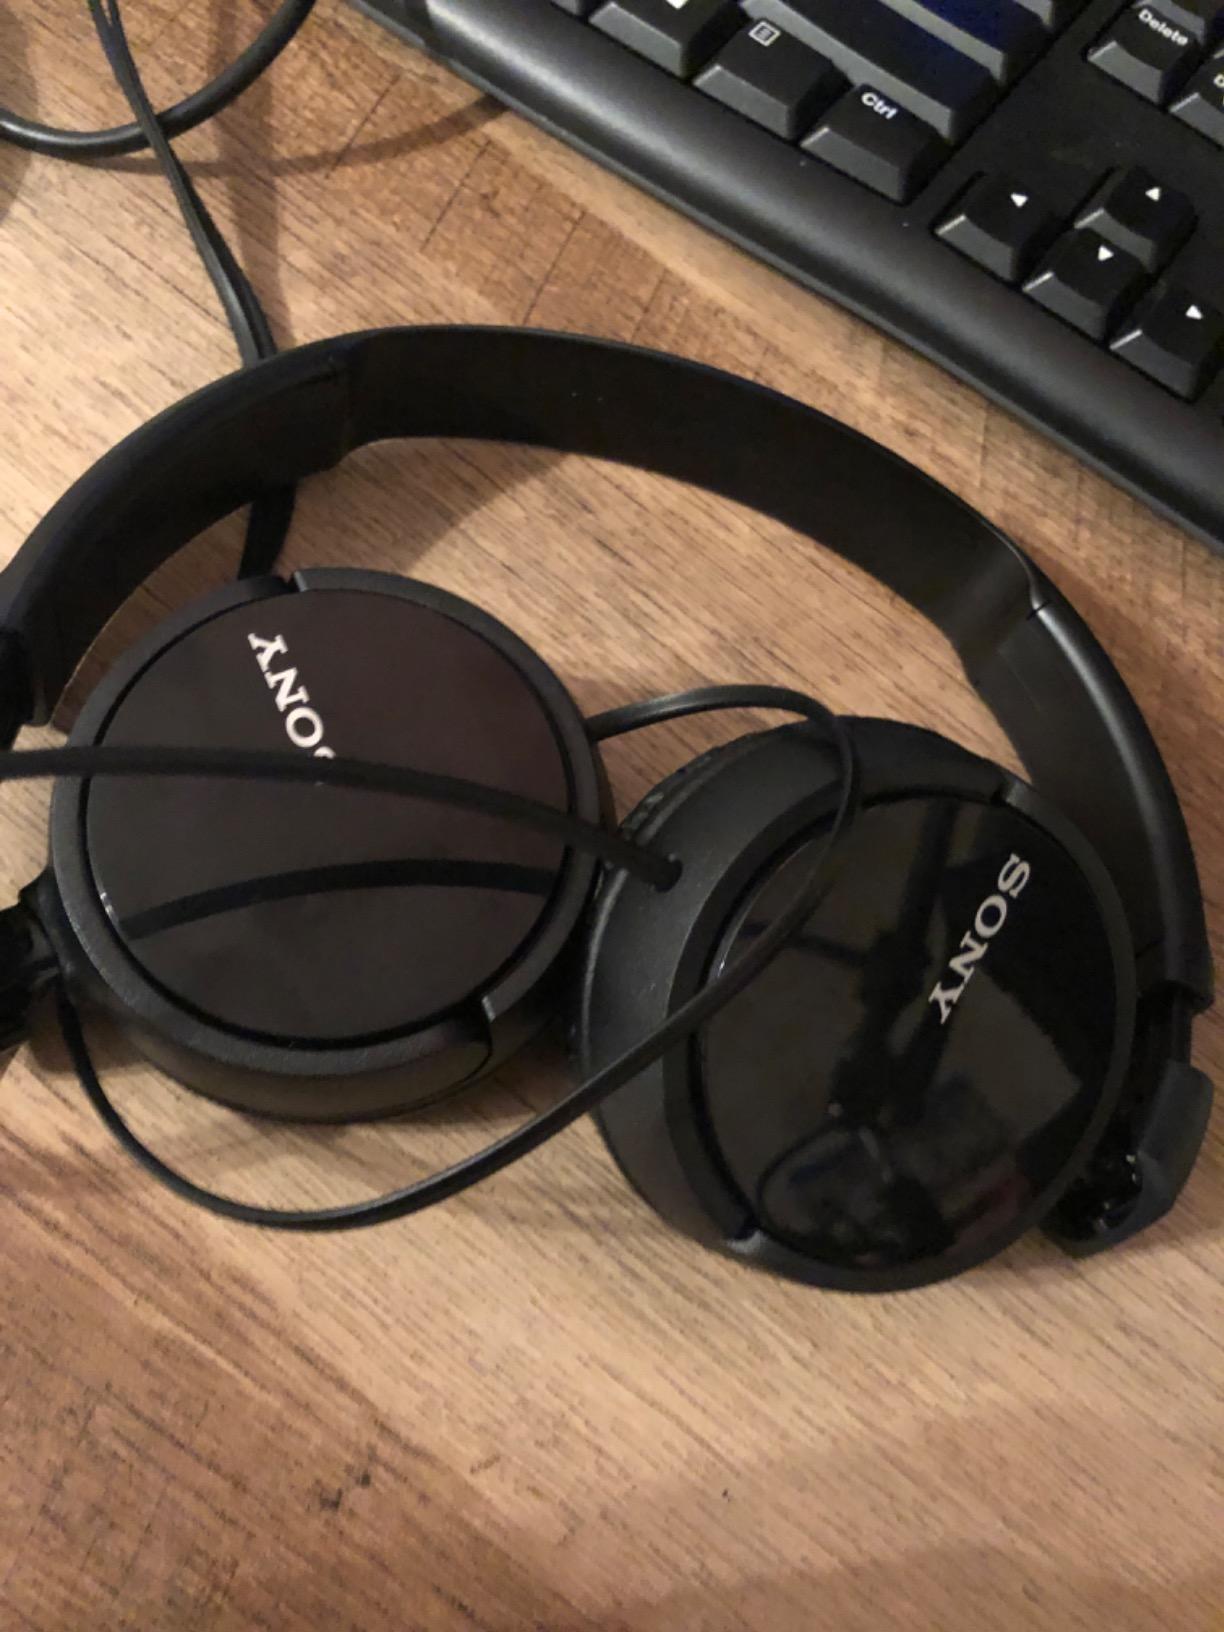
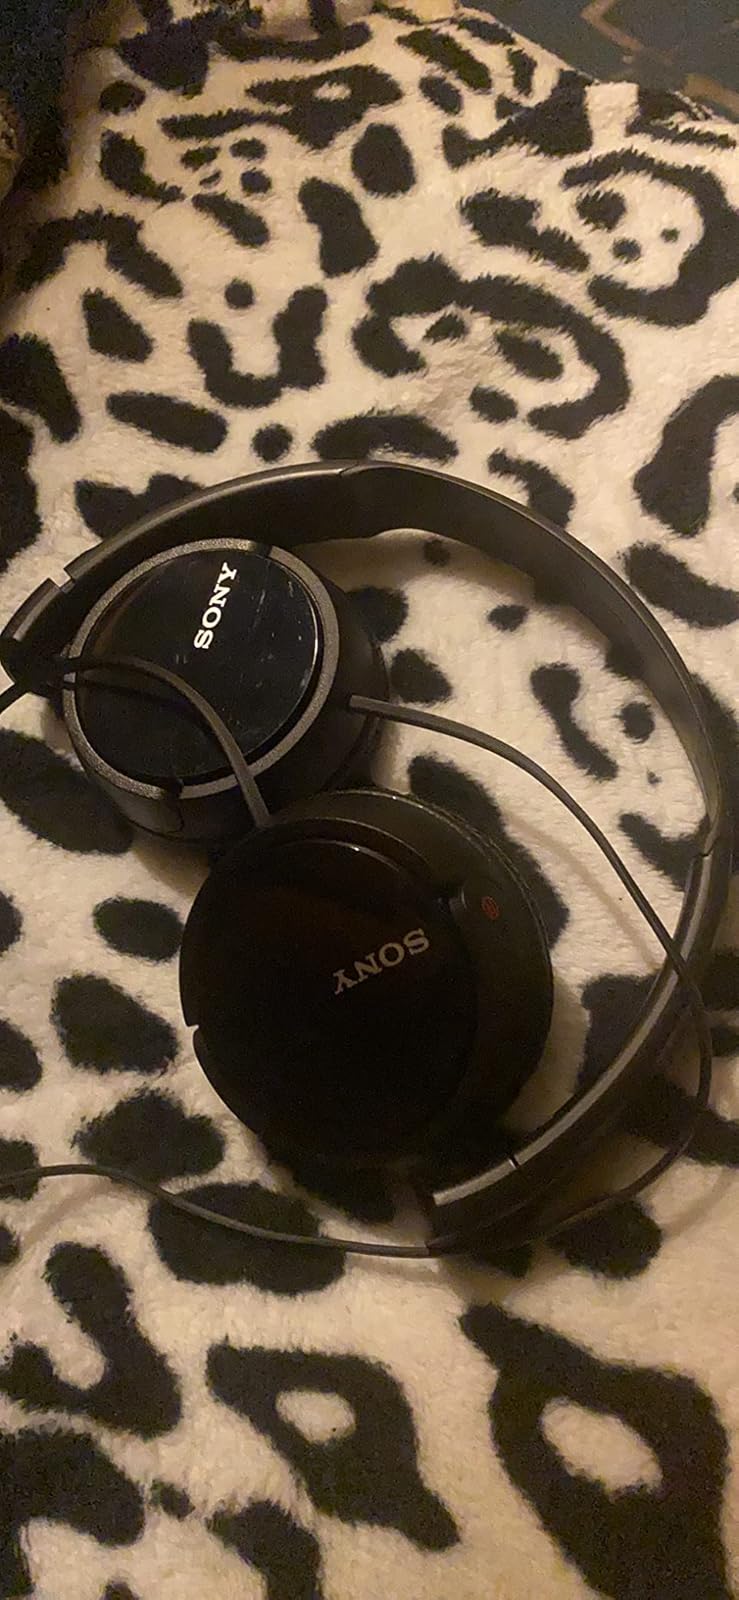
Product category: headphones
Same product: yes